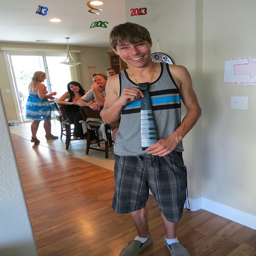
A young man showing off his keyboard tie.
A young teen is holding a tie that is designed like a piano.
A person stands with a tie necklace on.
A young man is holding up a tie with the picture of a keyboard.
During 2013 New Year's celebrations, a young man shows off an unusual piano tie.